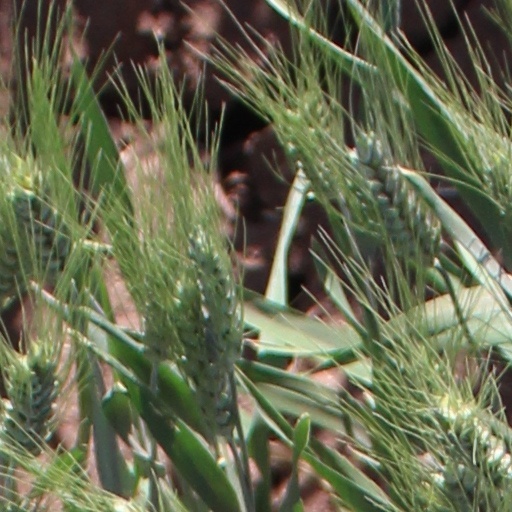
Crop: wheat